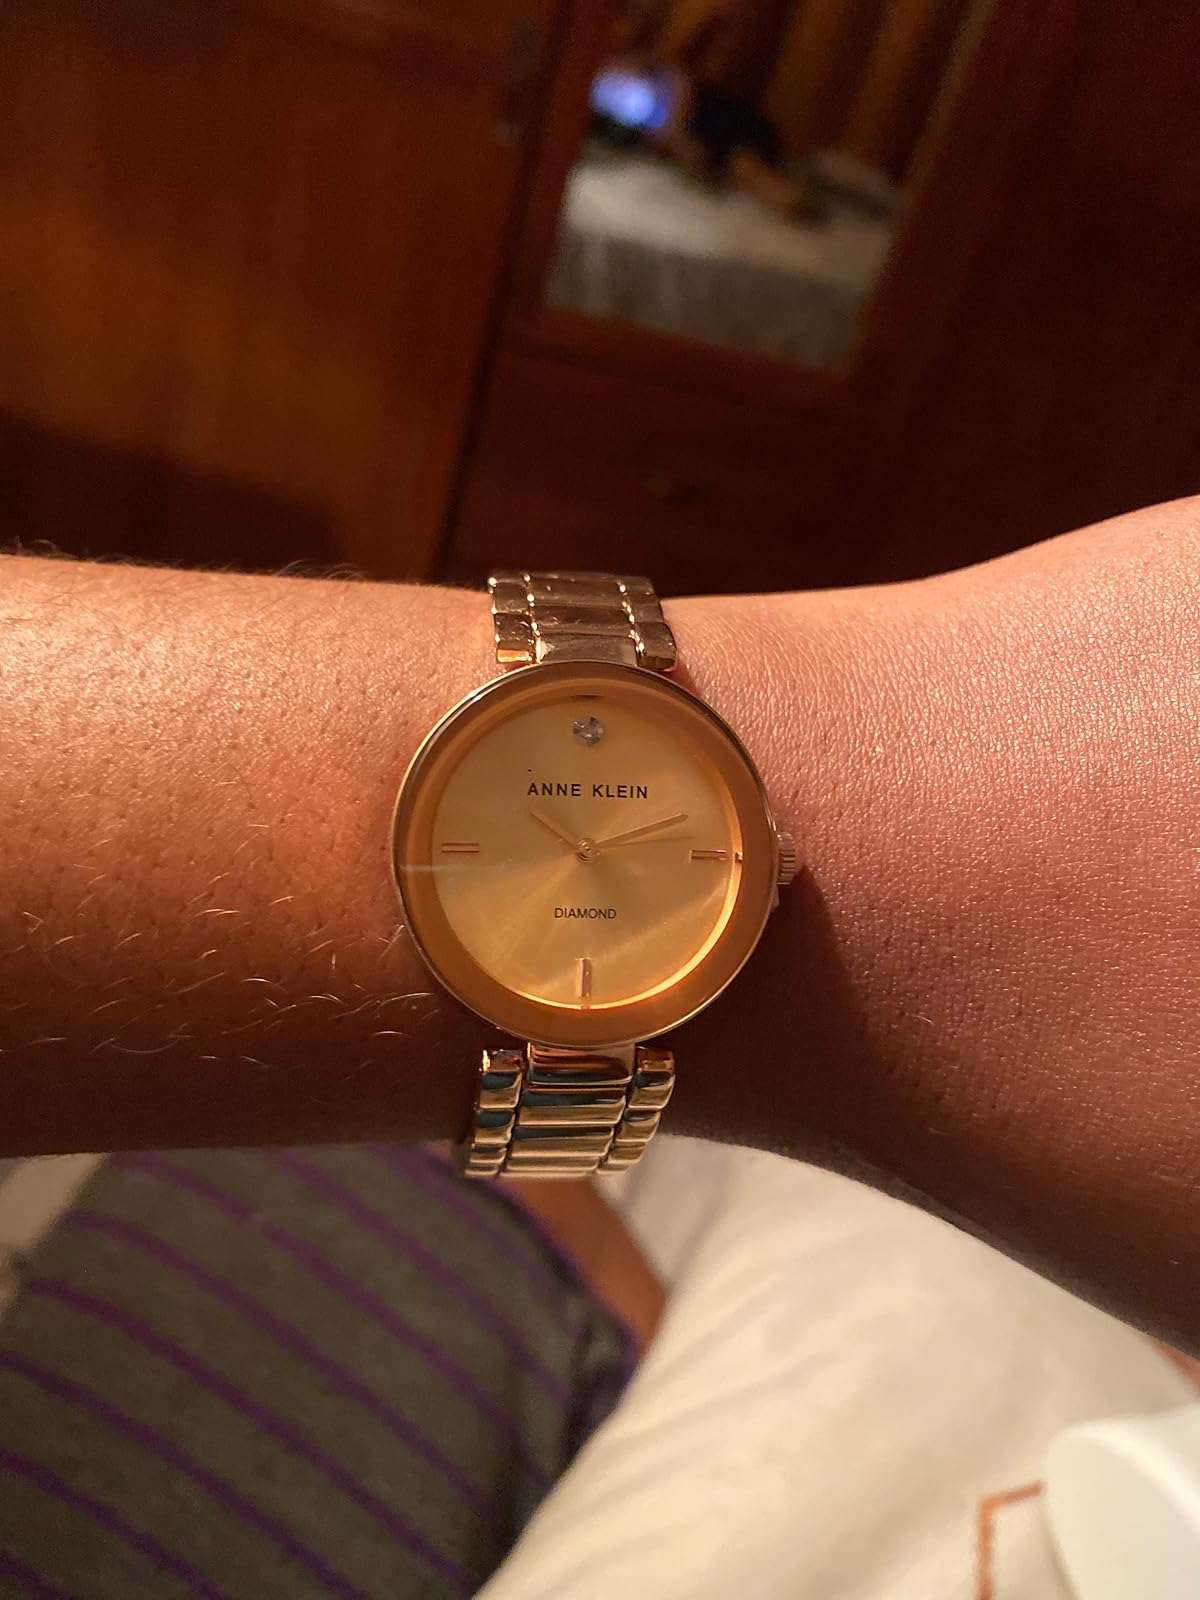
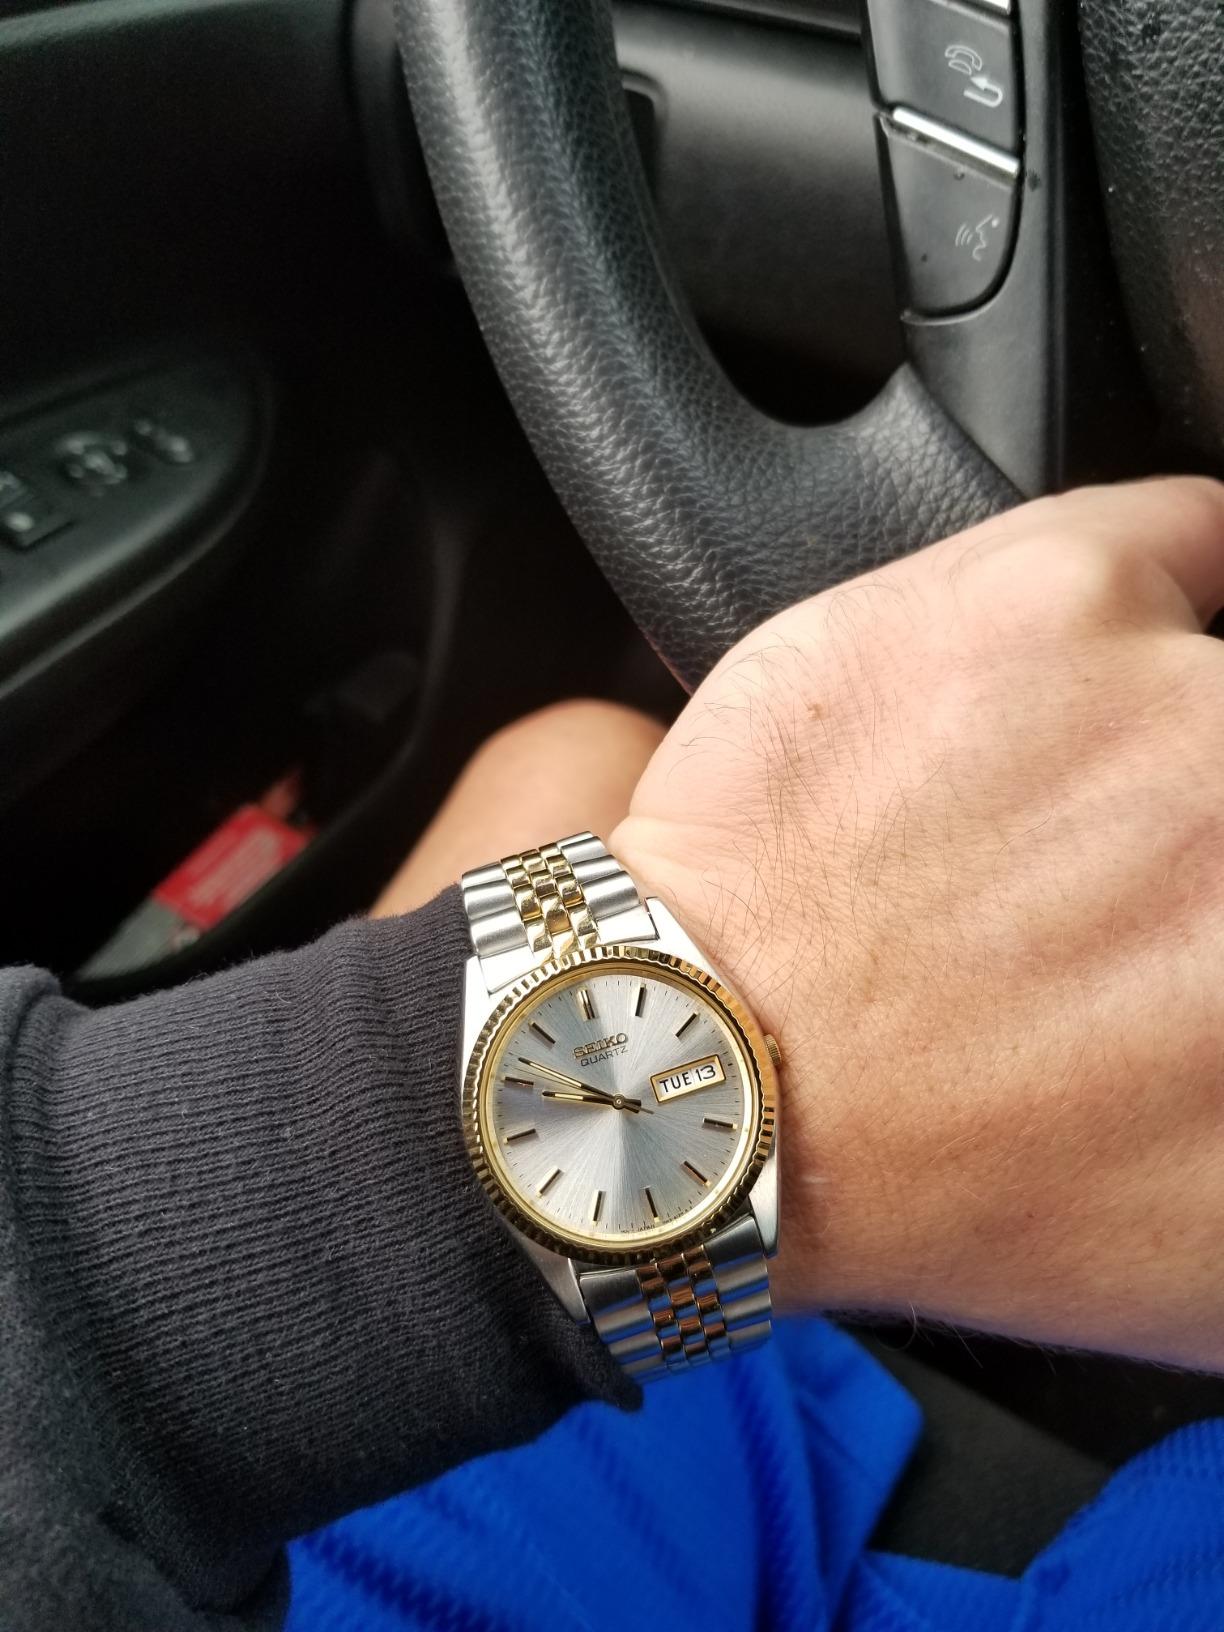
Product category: accessories_watch
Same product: no